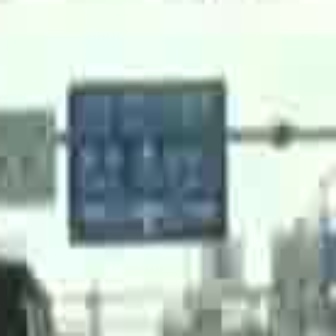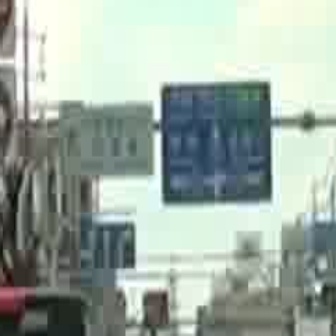
  Please identify the target specified by the bounding box [63,73,226,237] in the first image and locate it in the second image. Return the coordinates in [x_min,y_min,x_max,y_max] format.
Answer: [156,81,270,195]